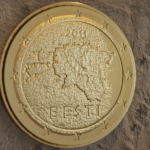
Coin value: 50cents
Country: et
Edition: standard